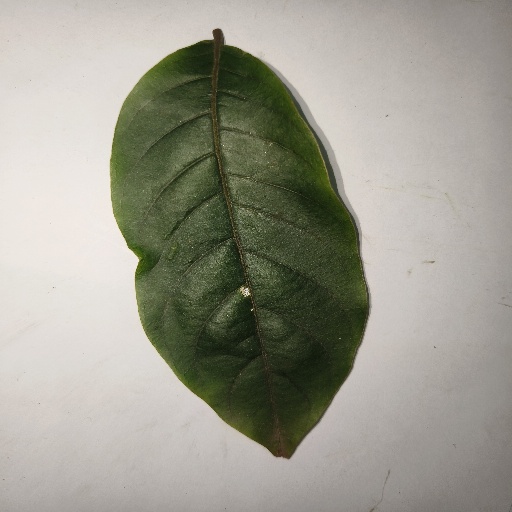
Species: HariTaki
Leaf condition: Healthy Leaf